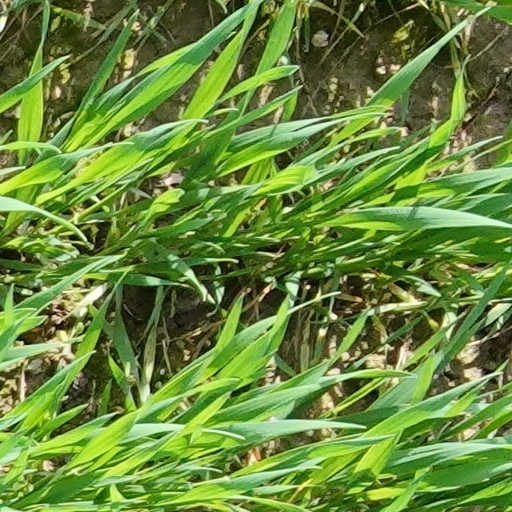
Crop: wheat